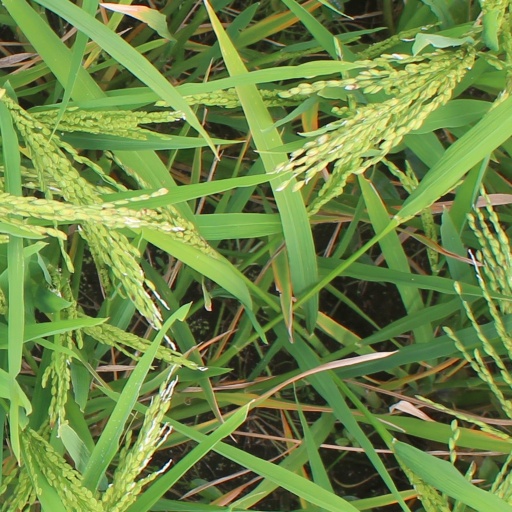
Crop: rice